Mark Charig

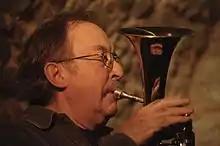

Mark Charig (born 22 February 1944 in London) is a British trumpeter and cornetist.